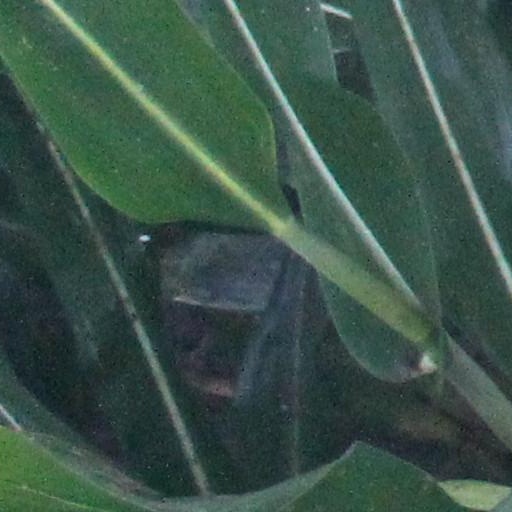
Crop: maize; corn